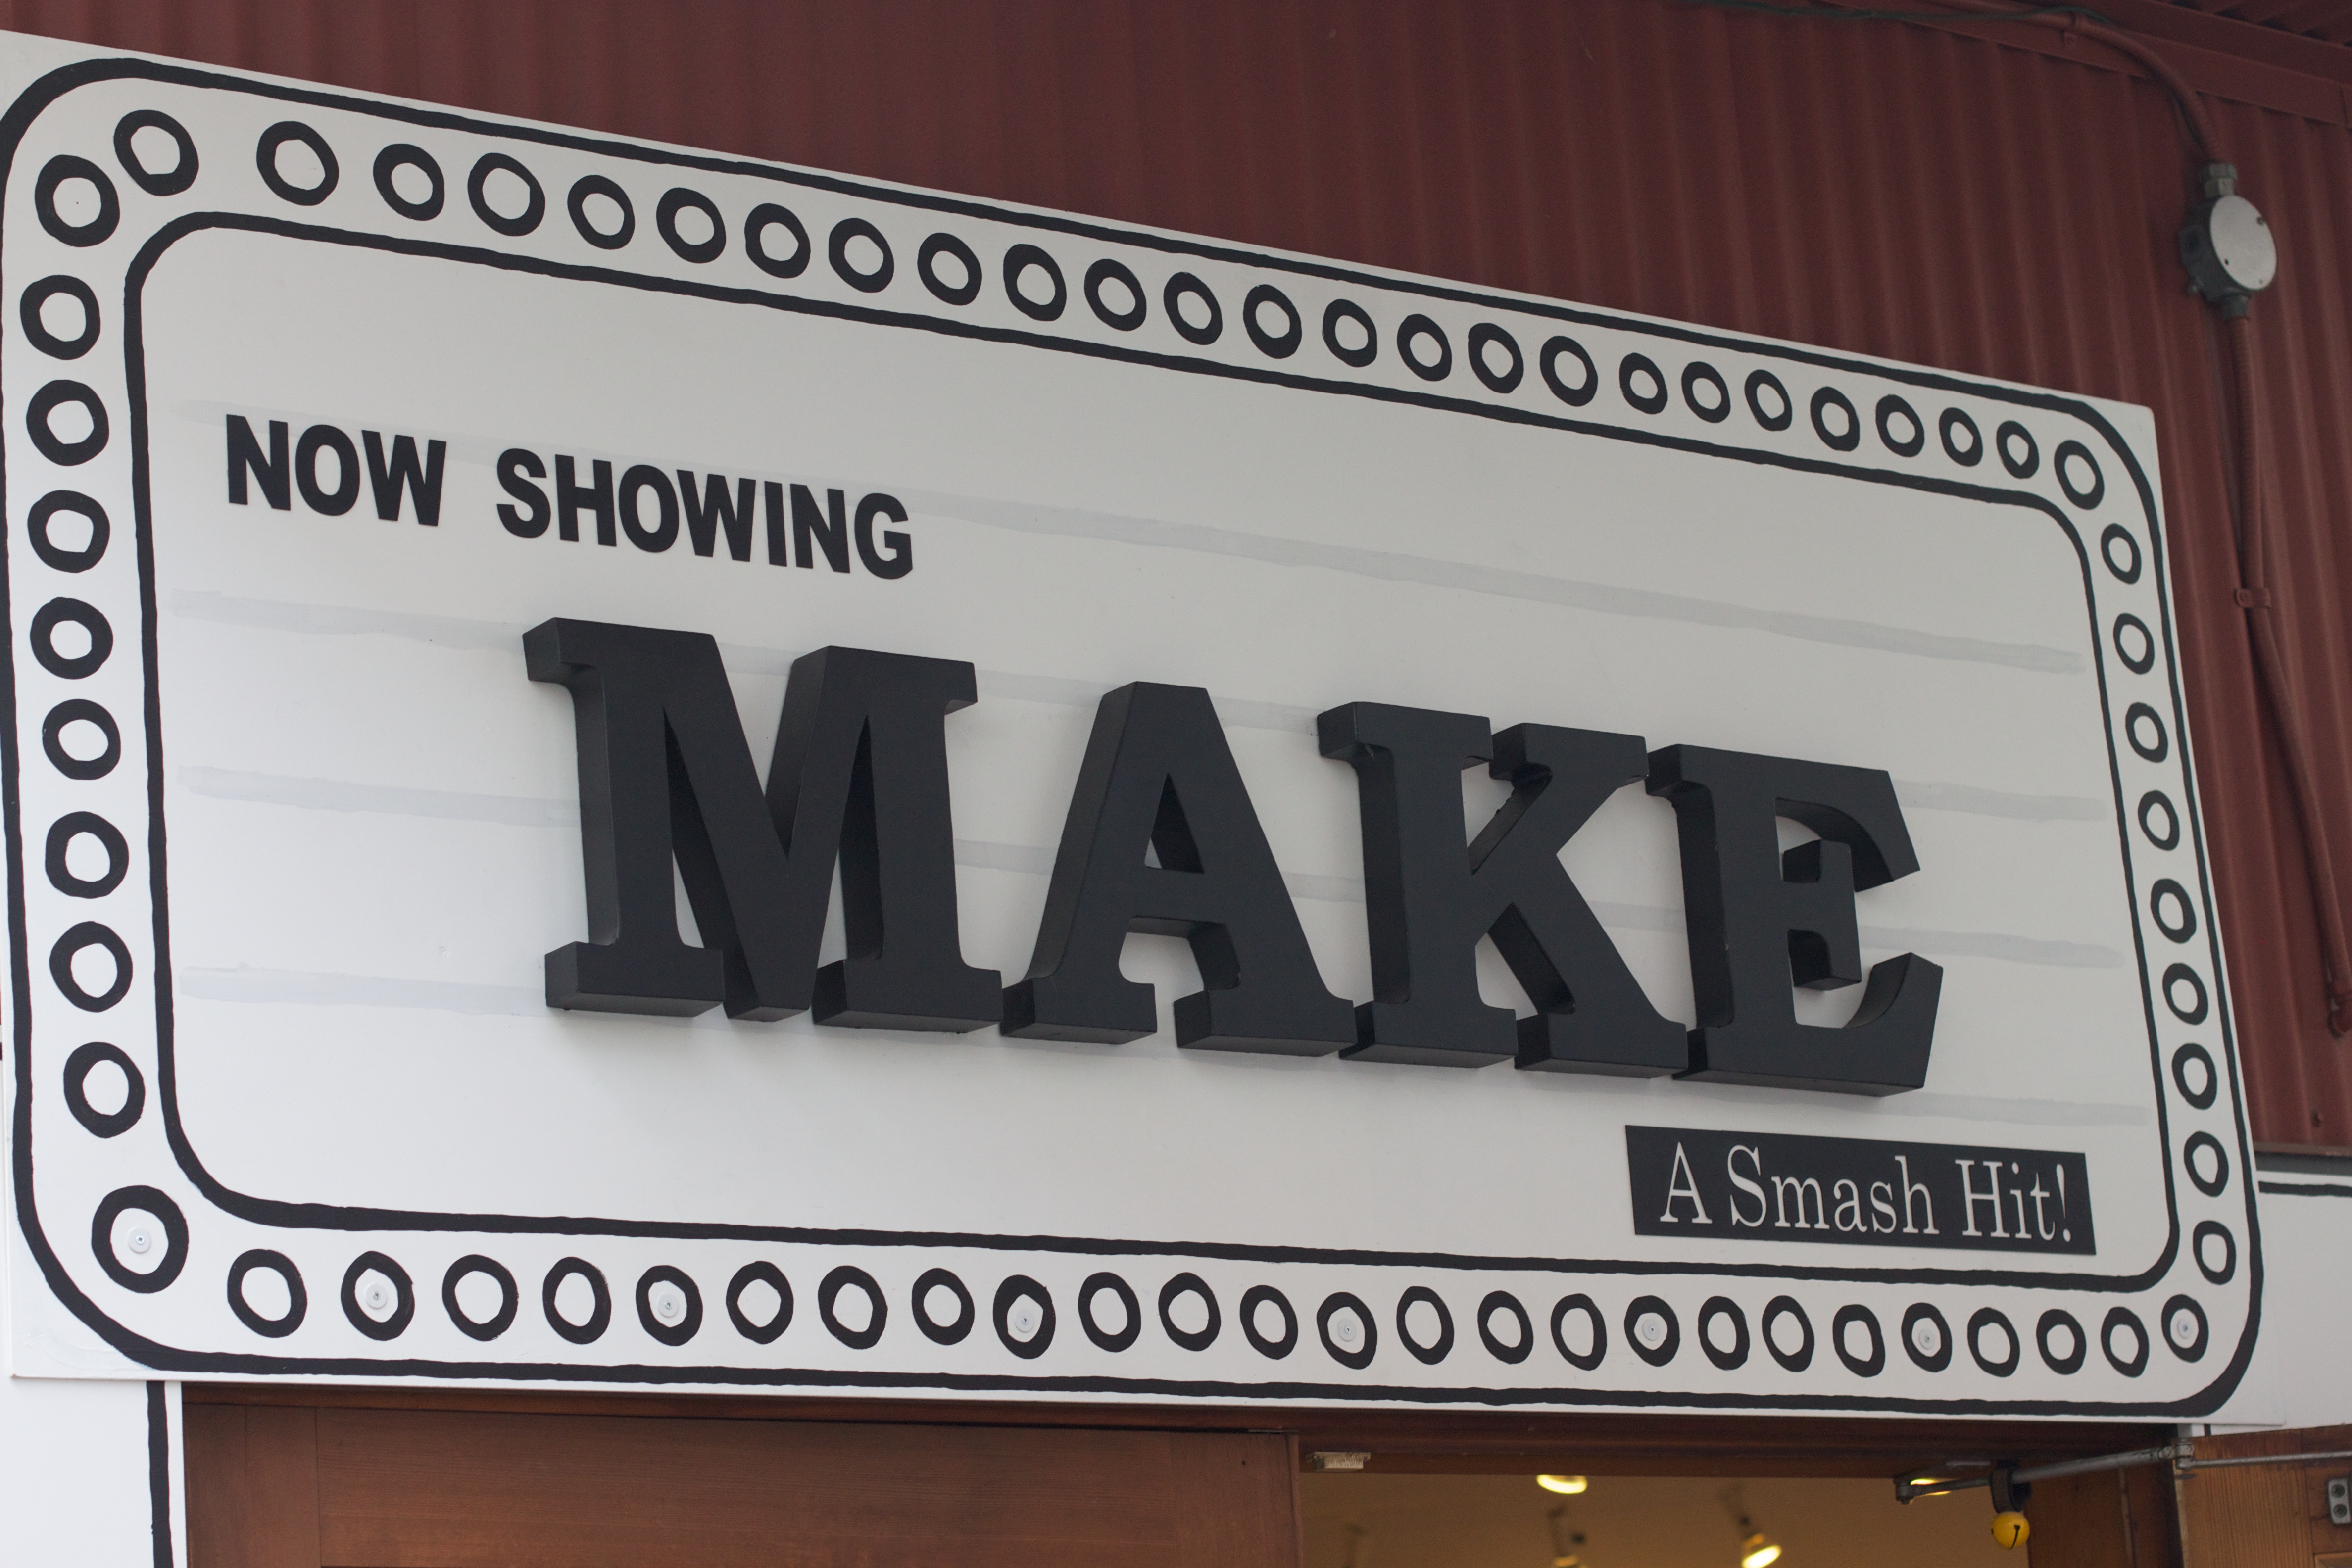
number, advertising, sign, street sign, signage, brand, font, automotive exterior, vehicle registration plate